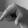
ASL letter: Q